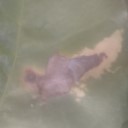
Label: Leaf_rust